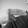
ASL letter: H